Mike Daggett

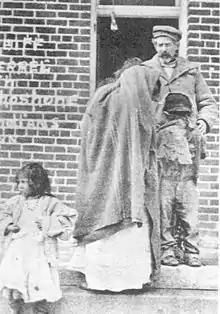
Sheriff Charles Ferrel with surviving members of Mike Daggett's family (Dagget's daughter Heney (Louise, 17), and two of his grandchildren, Hattie (Harriet Mosho, 4))(left) and Cleveland (Mosho, 8)[right

Daggett was the father of 12 to 13 children. The earliest known written record of him was in 1890 when he and his family were removed from their lands on Fort Hall Indian Reservation in Idaho by settlers who claimed they had purchased the land. In the spring of 1910, Daggett led his family off the reservation and they traveled to Nevada and California where they worked at various jobs.